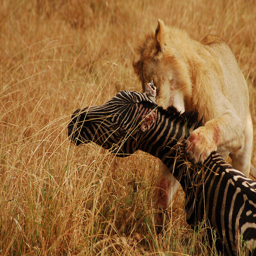
The  brown lion is eating the zebra neck
A lion bites into a zebra's neck in a field.
A lioness bites at the neck of a zebra as she takes it down.
A lion eating a zebra on the Savannah
A lion takes down a zebra on the savannah.